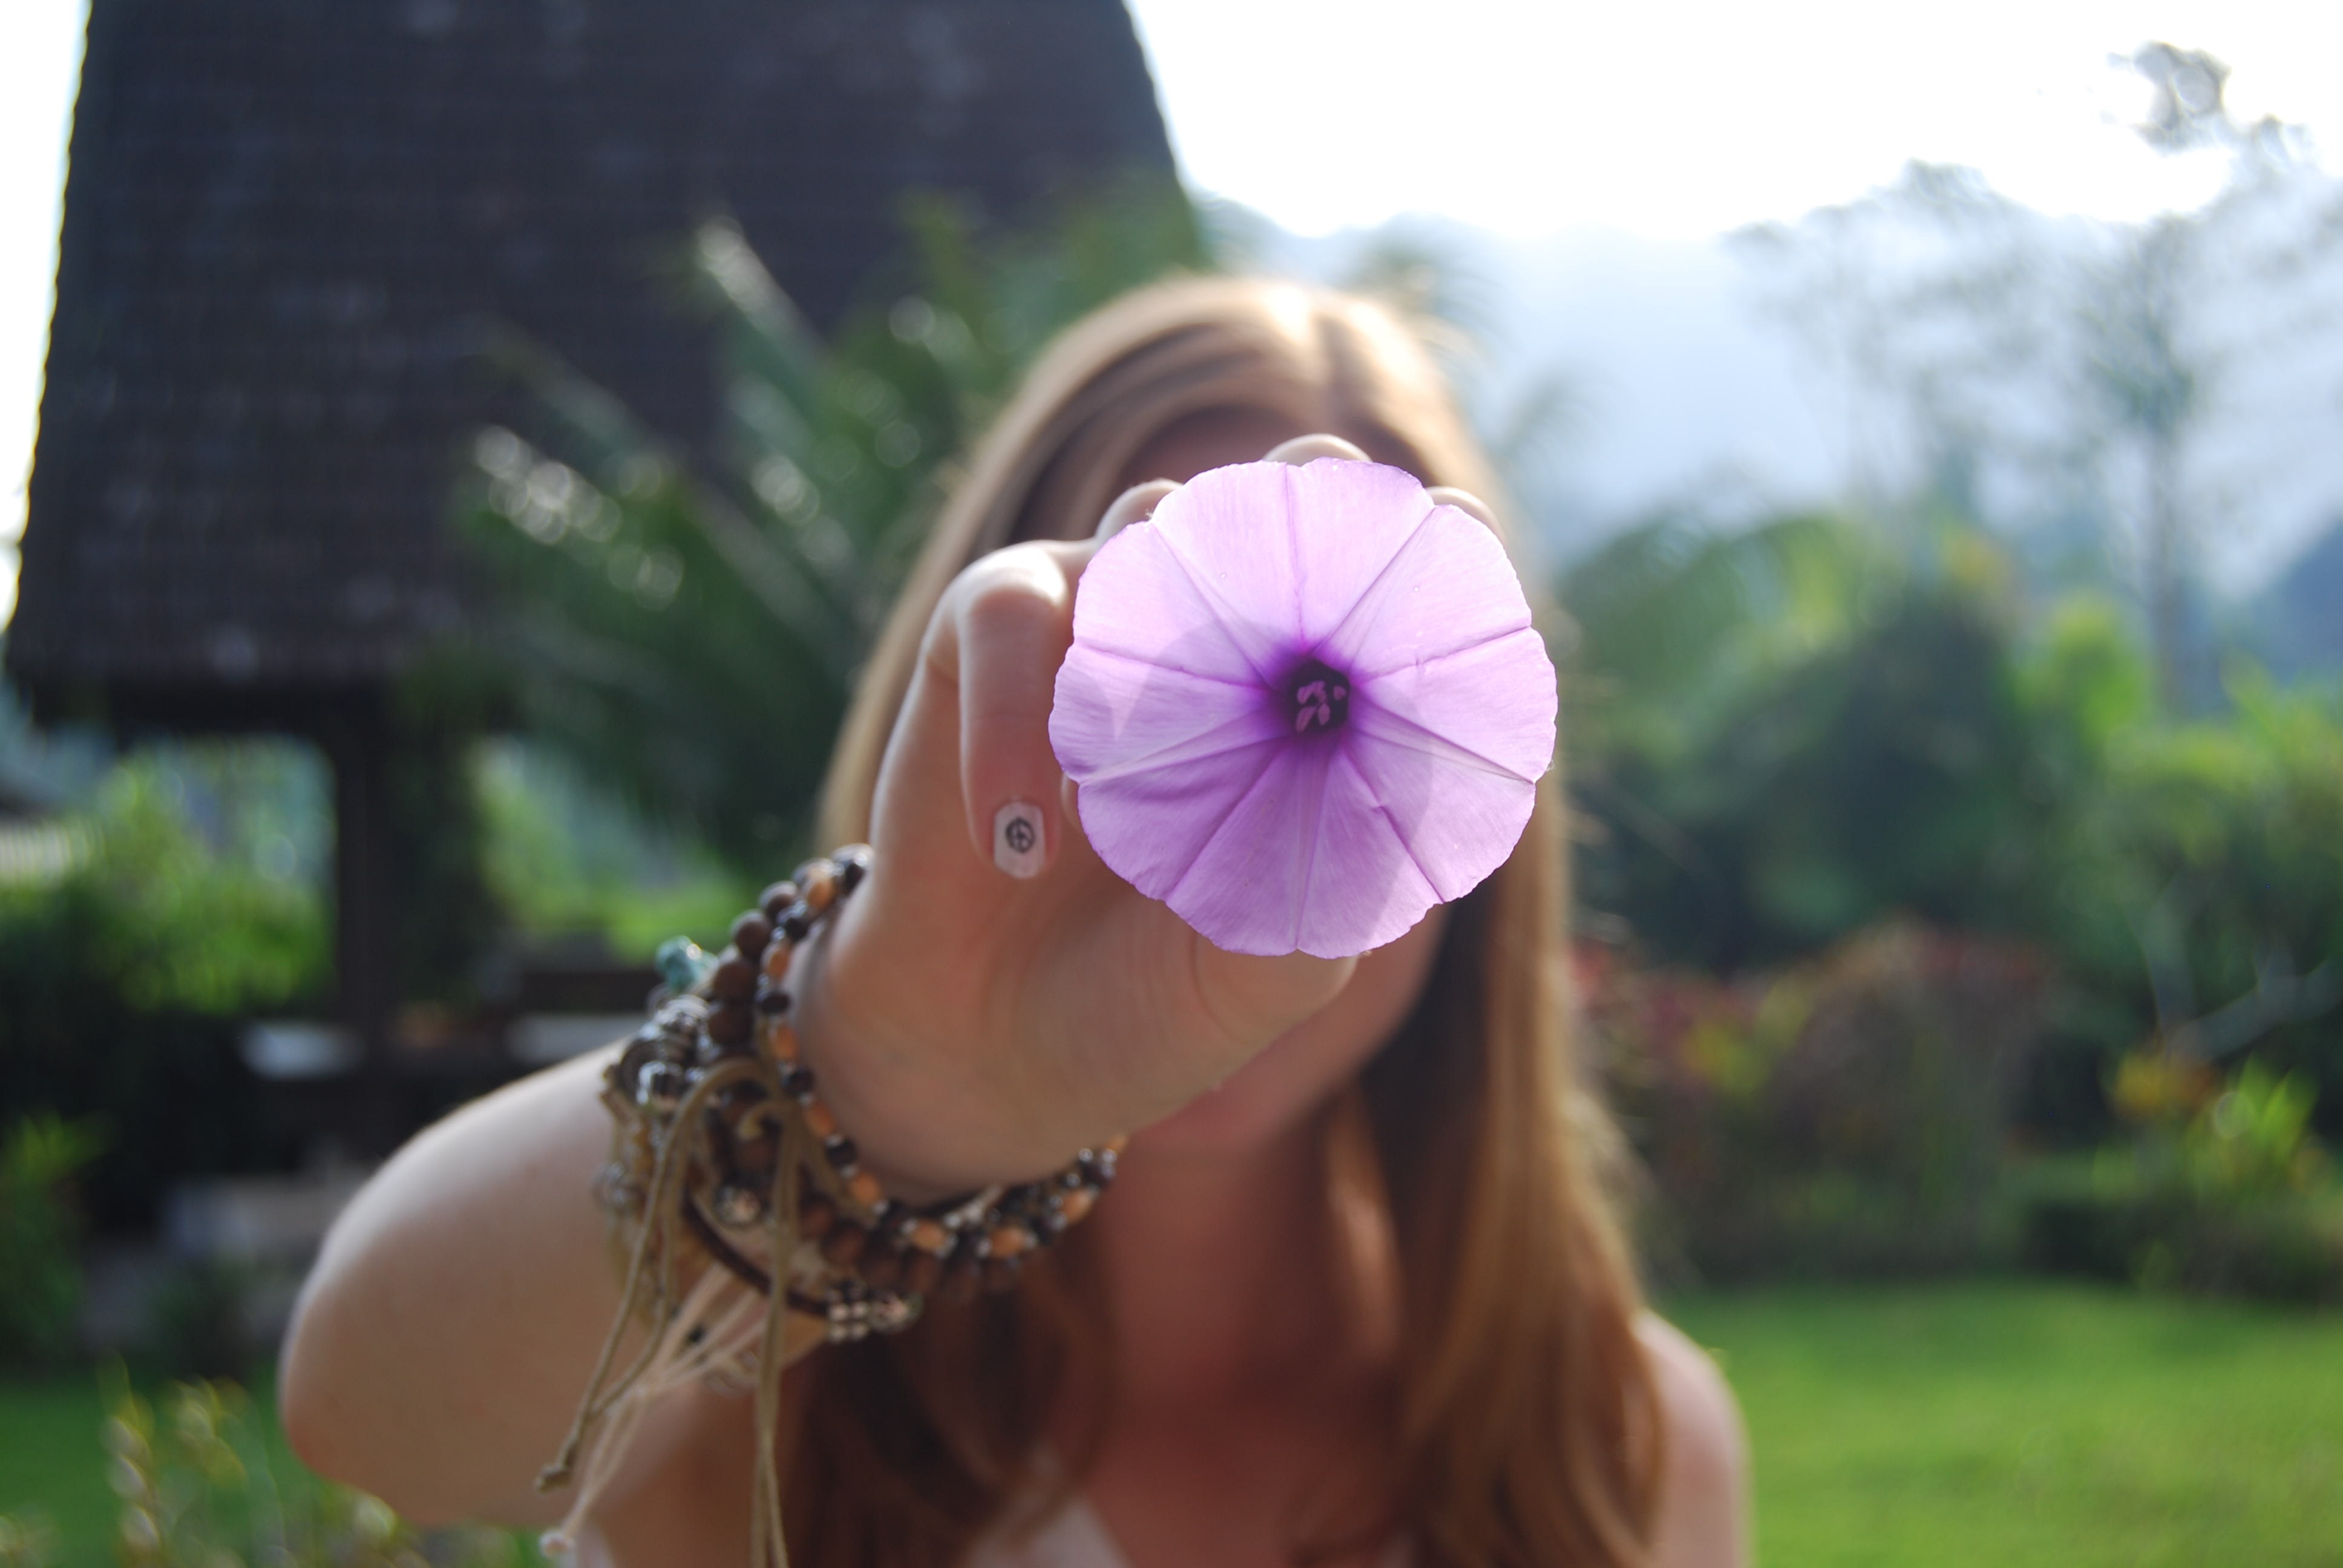
girl, flower, purple, umbrella, clothing, garden, fashion accessory